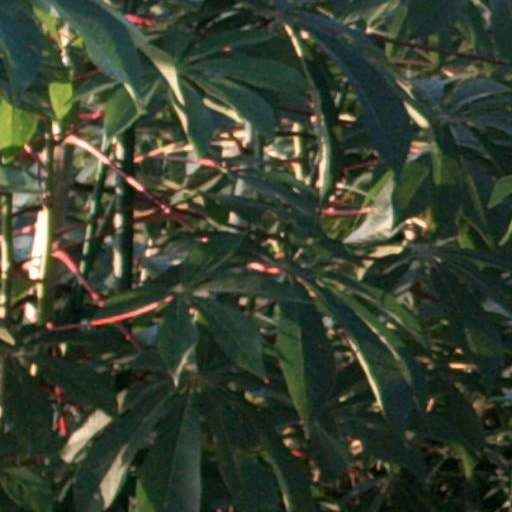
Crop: cassava